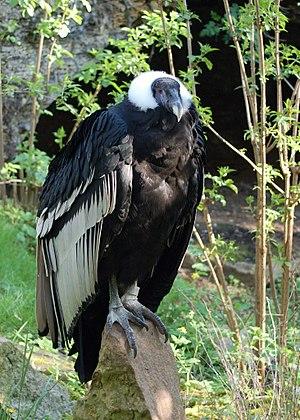
Bioparc Zoo de Doué la Fontaine
La province de Salta est une province de l'Argentine, située à l'extrême nord-ouest du pays. Elle est limitée au nord par la province de Jujuy et par la Bolivie, à l'est par le Paraguay, Formosa et la province du Chaco, au sud par les provinces de Santiago del Estero, de Tucumán et de Catamarca, enfin à l'ouest par le Chili.
Le Condor des Andes est une espèce d'oiseaux de proie diurnes de l'ordre des Accipitriformes. Il est parfois appelé Grand Condor des Andes, du fait de sa taille. Appartenant à la famille des Cathartidae, ce rapace charognard est la seule espèce du genre Vultur. Il vit en Amérique du Sud, tout le long de la Cordillère des Andes et des côtes du Pacifique. Par son envergure de 3,00 m à 3,20 mètres en moyenne, parfois plus de 3,20 m et jusqu'à 3,50 m au maximum, il est le plus grand rapace et le plus grand oiseau volant terrestre du monde, n'étant aujourd'hui dépassé que par l'Albatros hurleur, qui est pour sa part un grand oiseau marin pélagique, avec une envergure moyenne de 3,10 mètres, soit généralement de 2,5 à 3,5 m, pouvant aller jusqu'à 3,70 m au maximum.